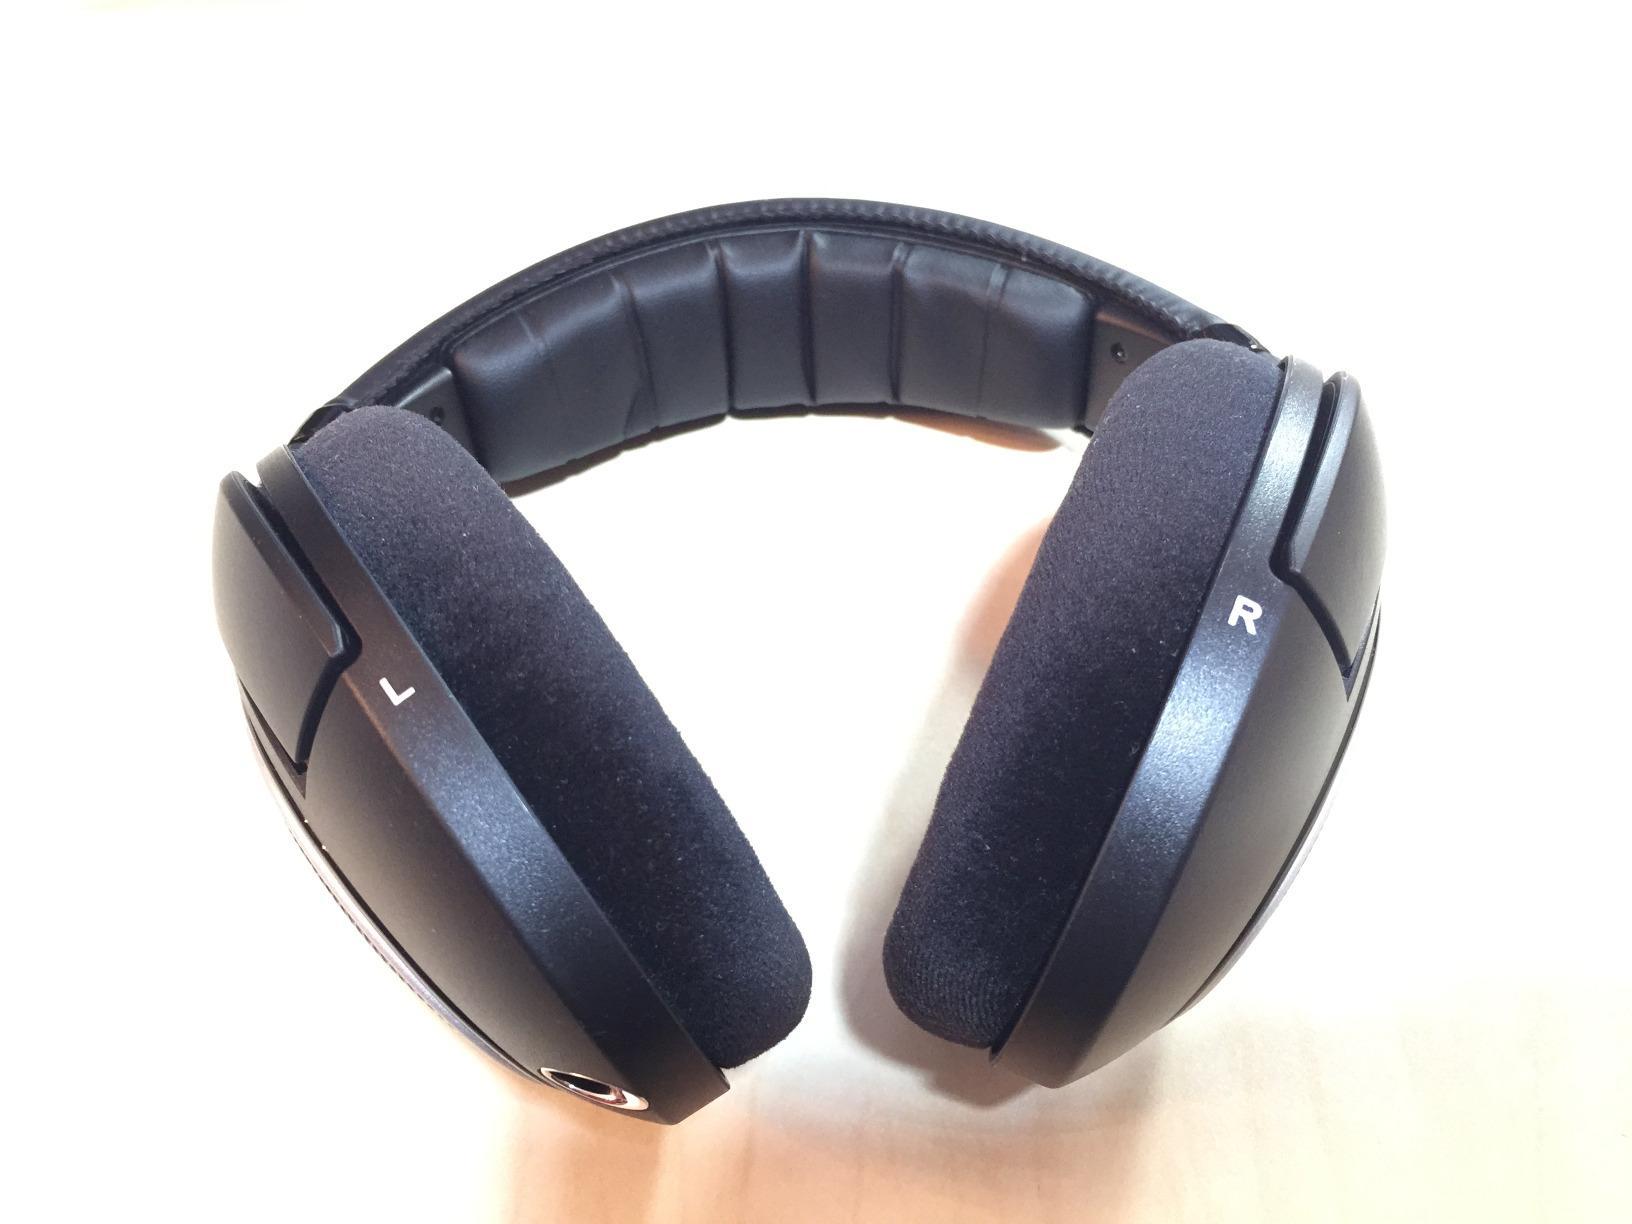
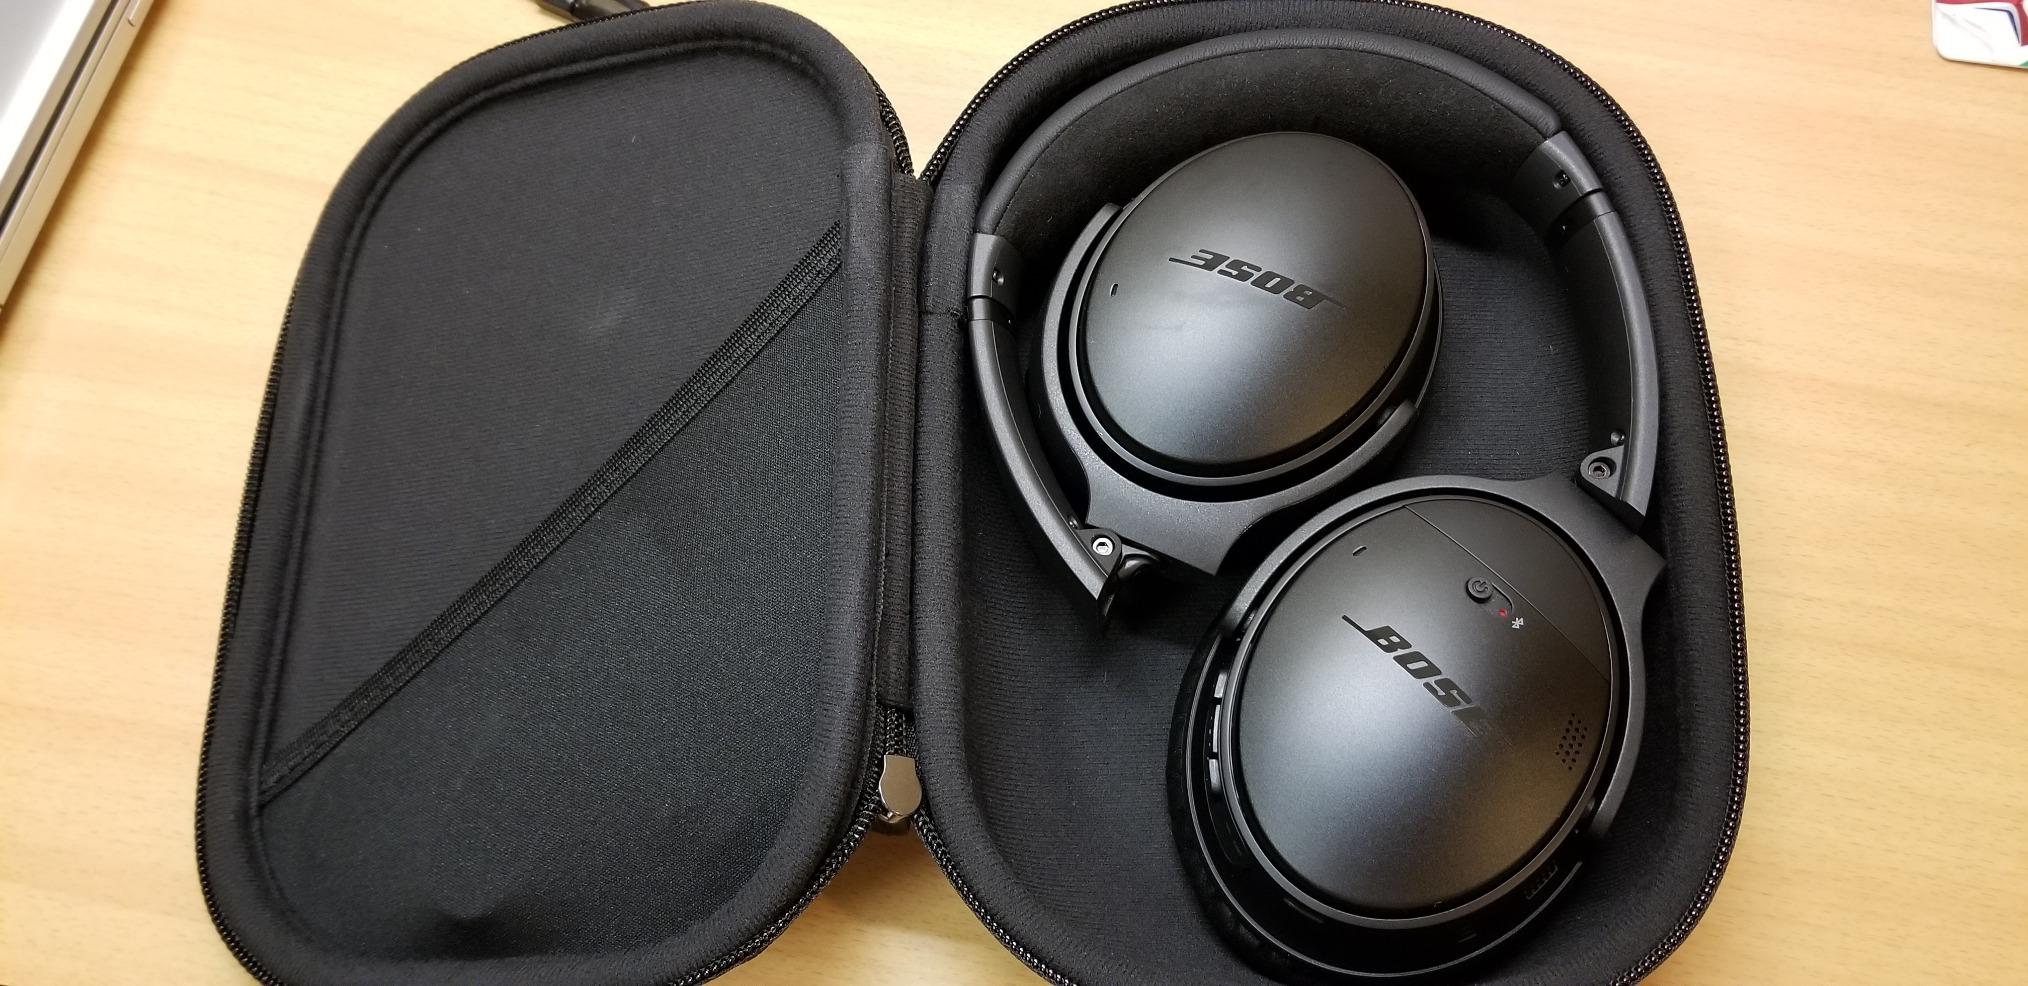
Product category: headphones
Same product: no